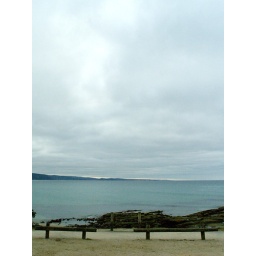
Best seat in the house